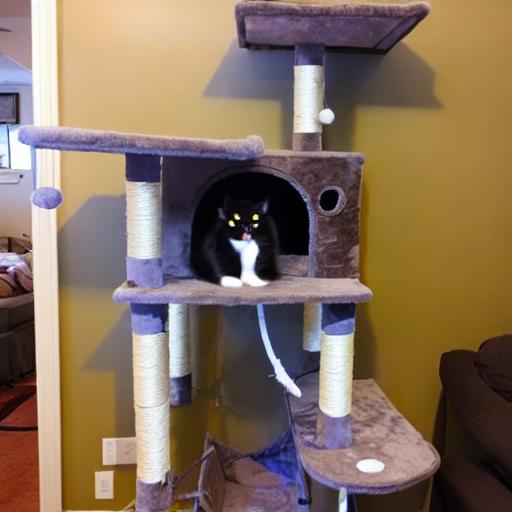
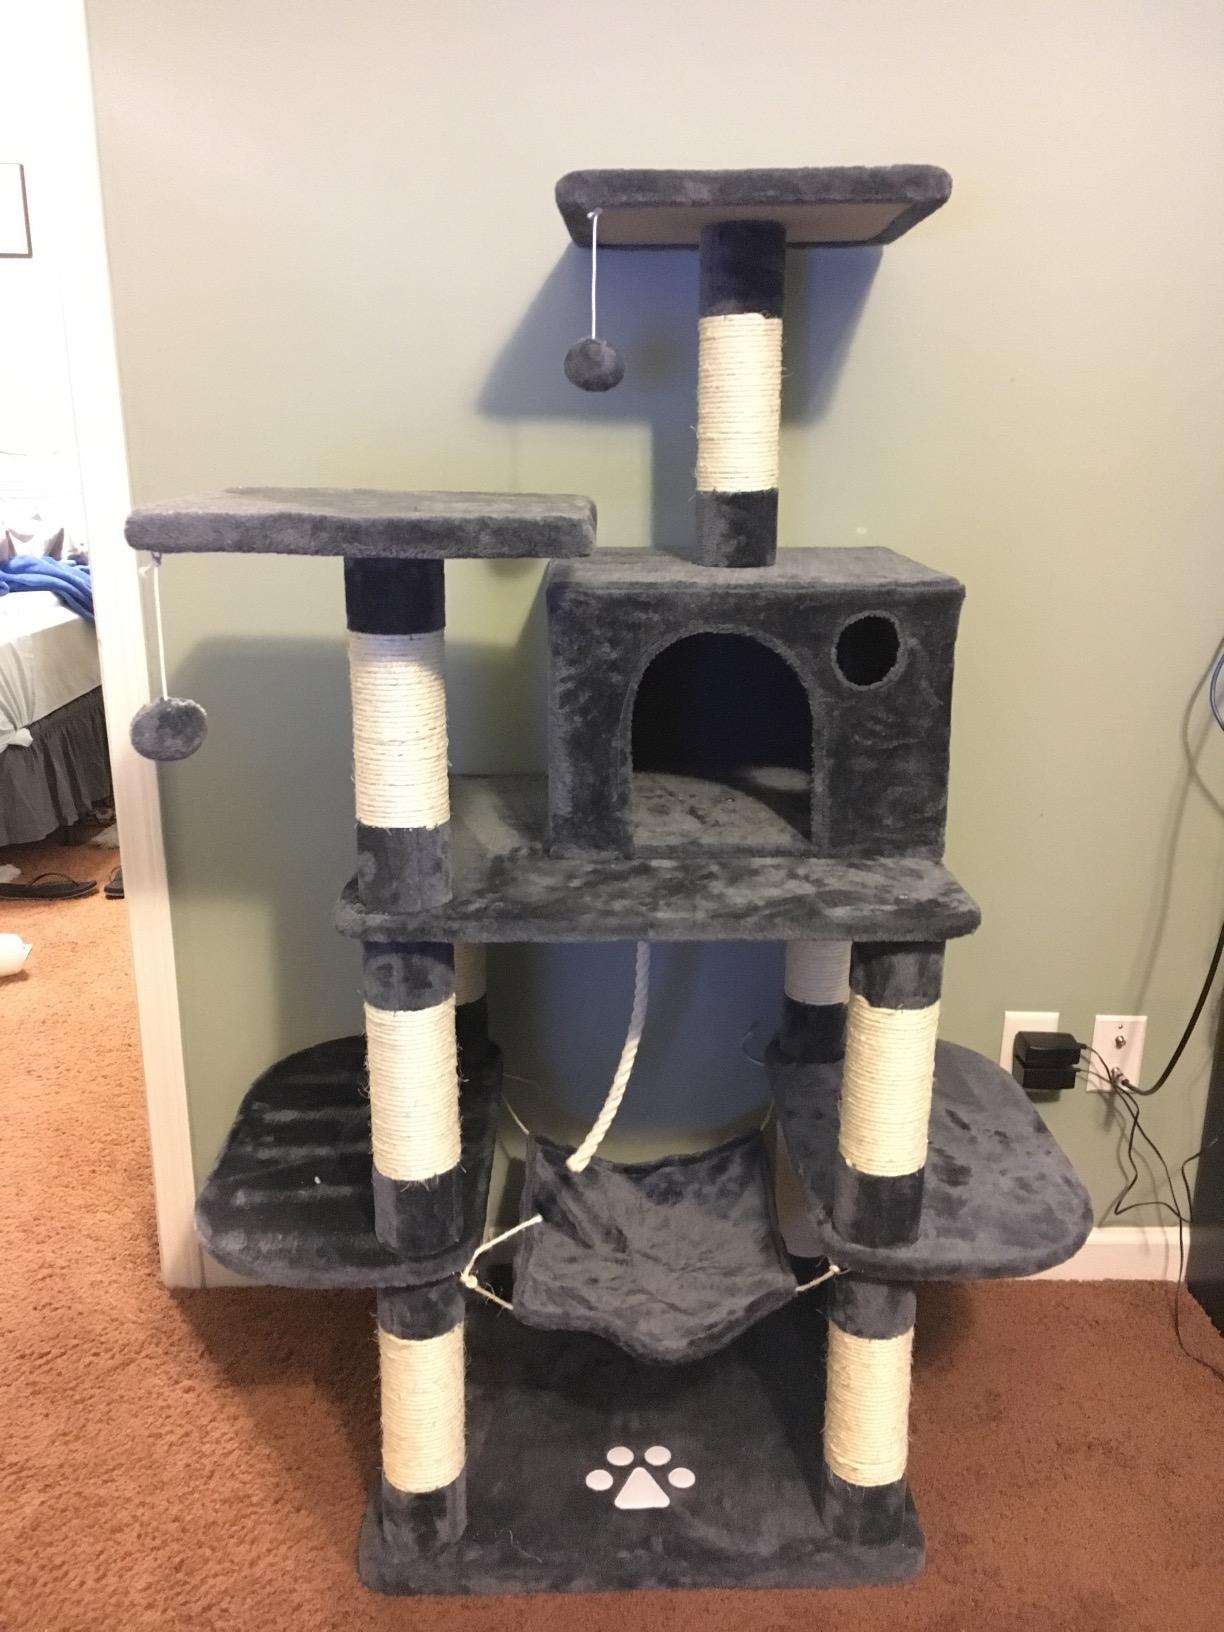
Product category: items_cat tree
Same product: no